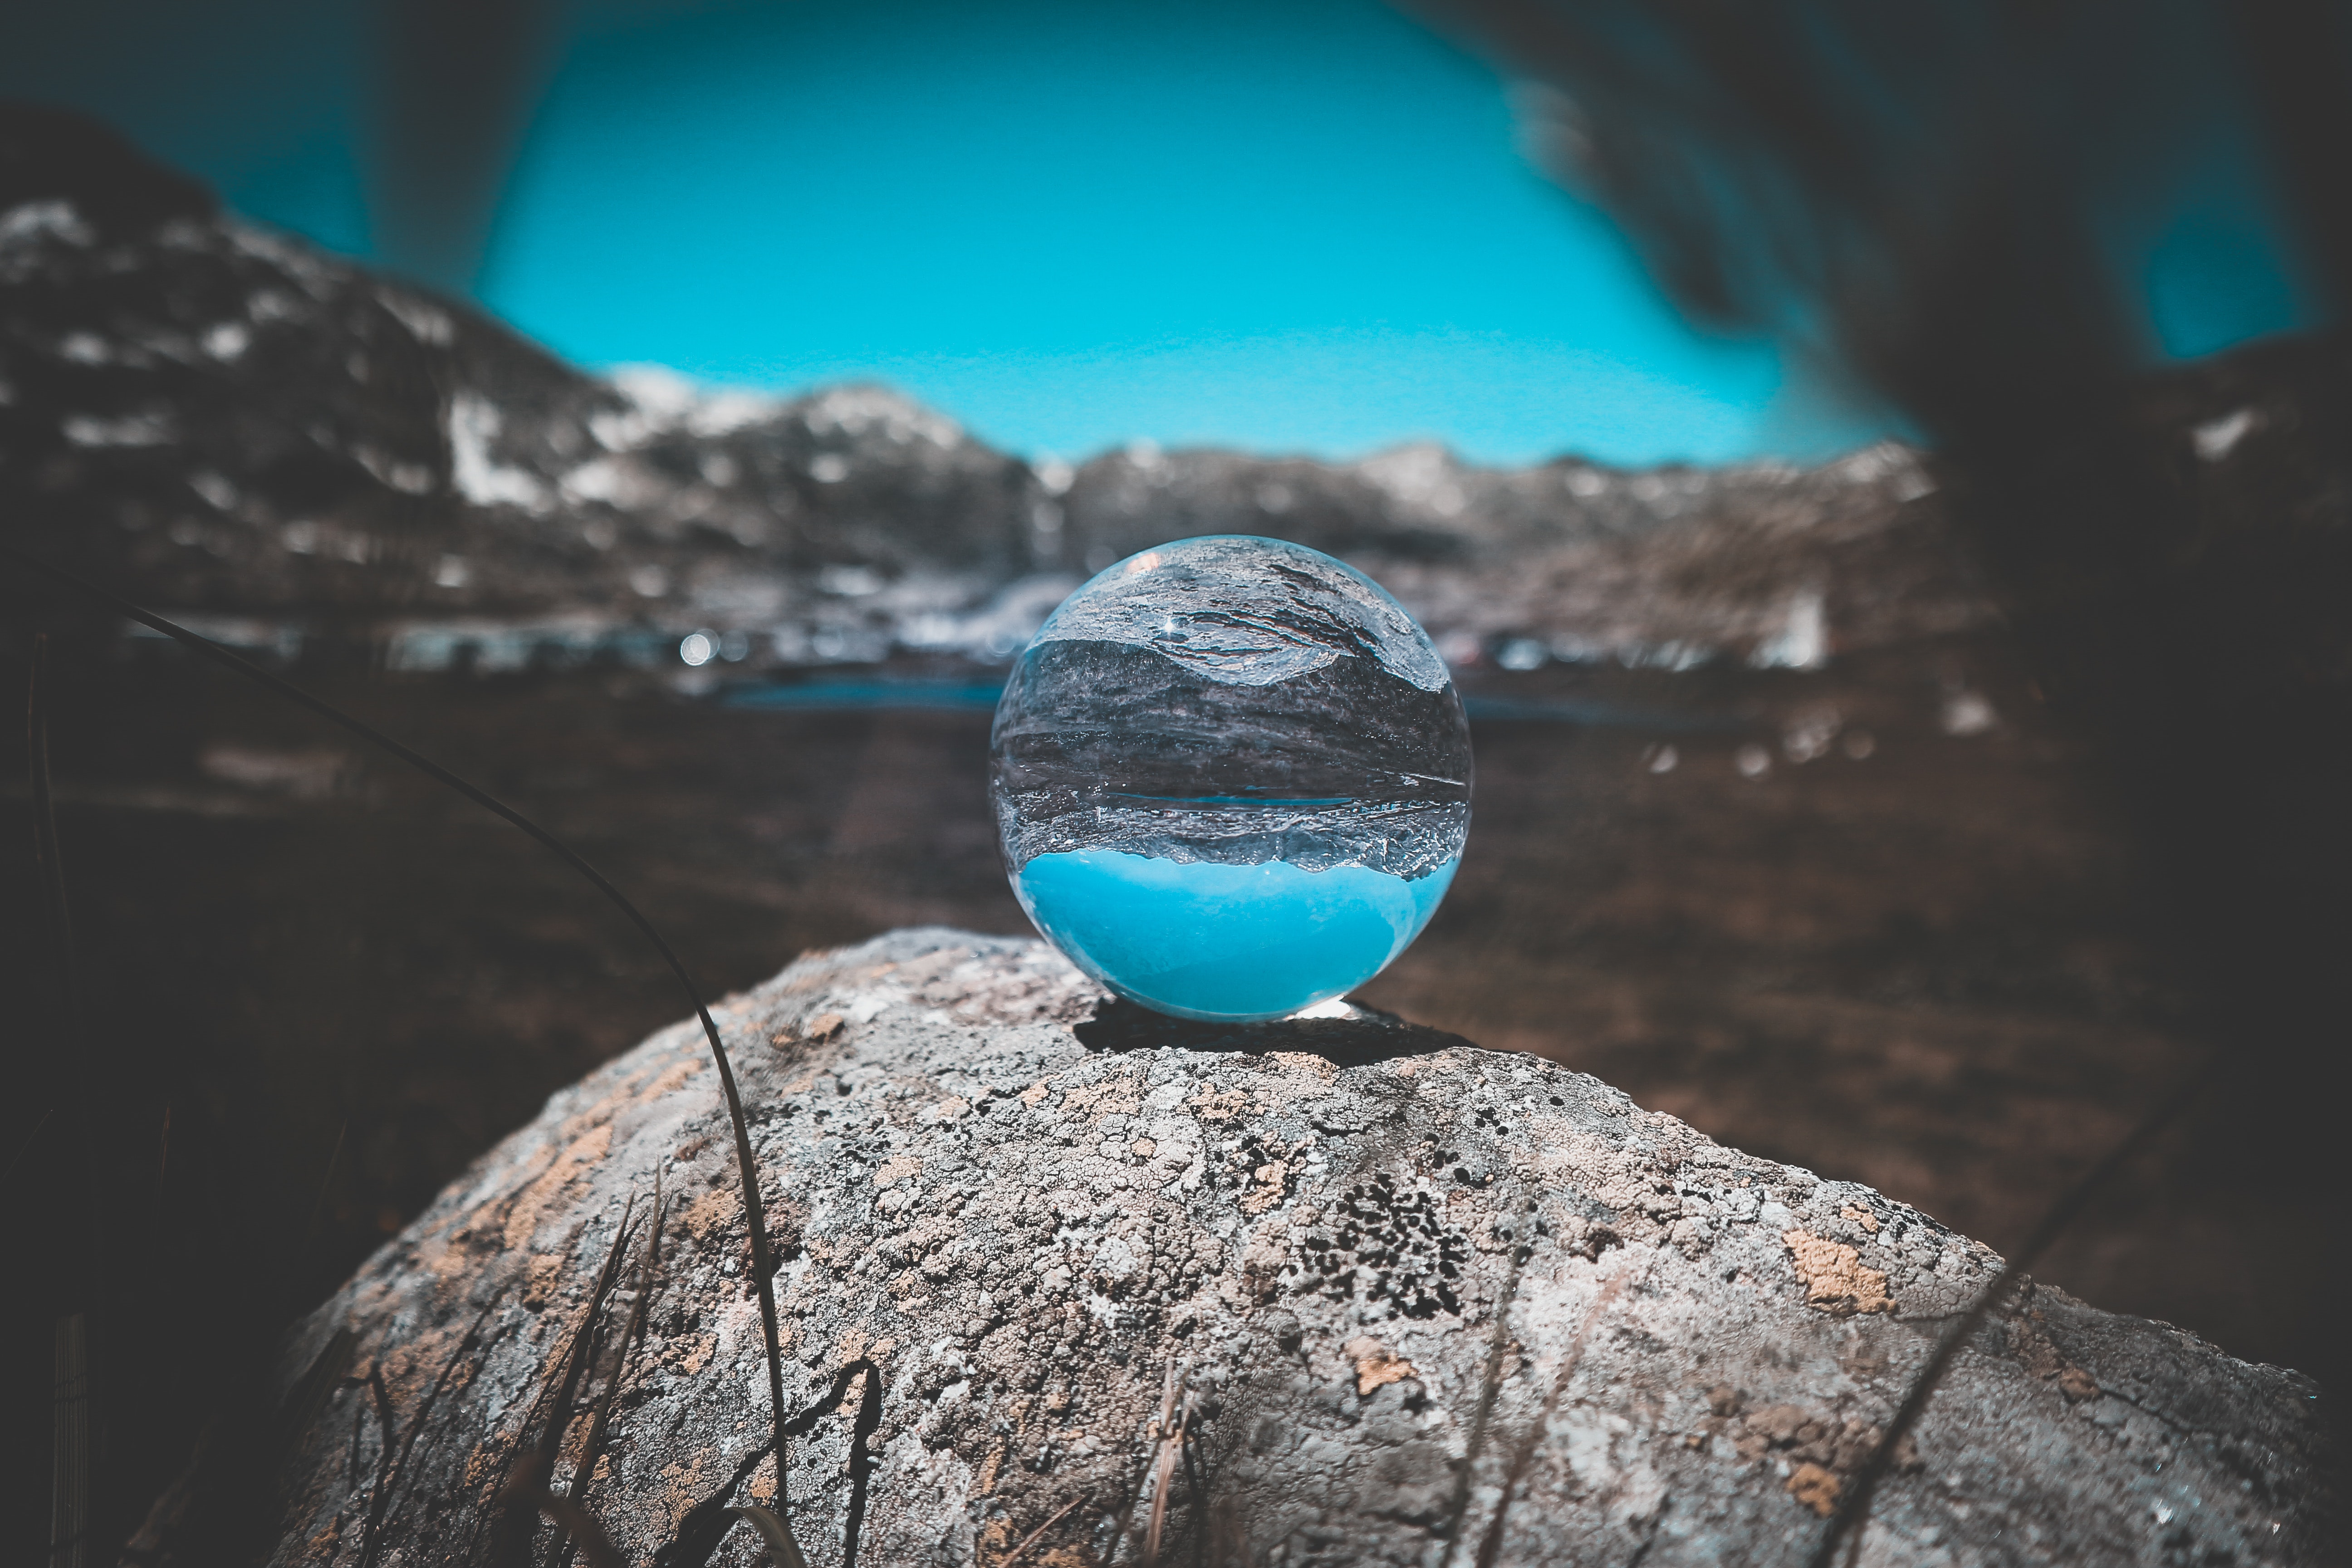
water, blue, turquoise, sky, aqua, azure, sphere, glass, rock, photography, cloud, world, still life photography